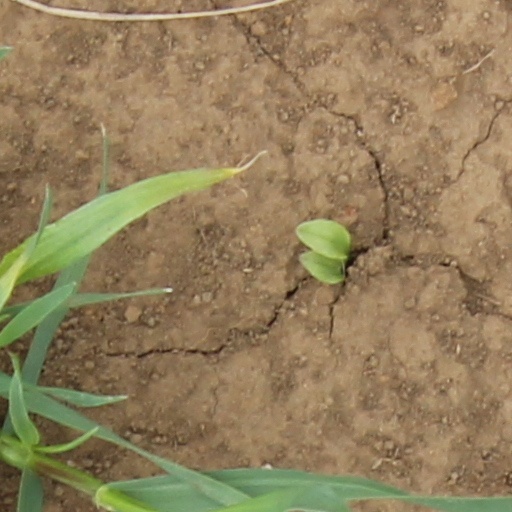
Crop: wheat